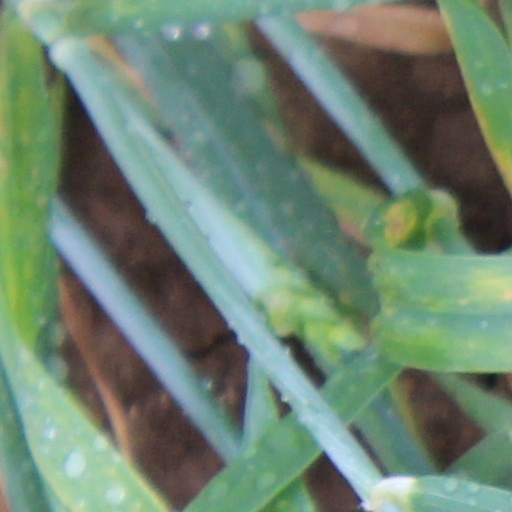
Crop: wheat